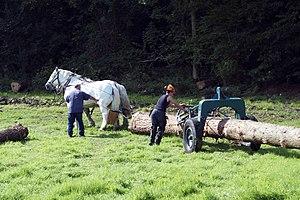
Le débardage est la première opération après la coupe forestière : elle consiste à transporter des arbres abattus sur le lieu de coupe vers le lieu de dépôt ou de décharge provisoire, connu sous le nom technique de « chargeoir », près d'une route ou d'une voie adaptée au transport ultérieur lointain. Cette appellation s'applique encore à la première vidange des pierres dans les carrières ou des amas pierreux et éventuellement des équipements lourds dans les mines, aux opérations de transport lourdes et encombrantes en manutention.